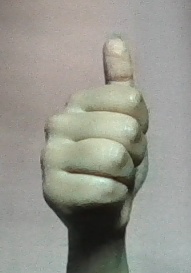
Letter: aleff